Lutheran Theological Seminary at Philadelphia

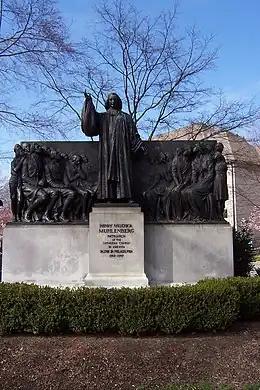
Henry Melchior Muhlenberg, (1711-1787) monument

The Lutheran Theological Seminary at Philadelphia (LTSP) was one of eight theological seminaries associated with the Evangelical Lutheran Church in America, the largest Lutheran denomination in North America. It is located on Germantown Avenue in the Mount Airy neighborhood of northwestern Philadelphia. Founded in 1864, it has its roots in the Pennsylvania Ministerium established in 1748 in Philadelphia by Henry Melchior Muhlenberg.